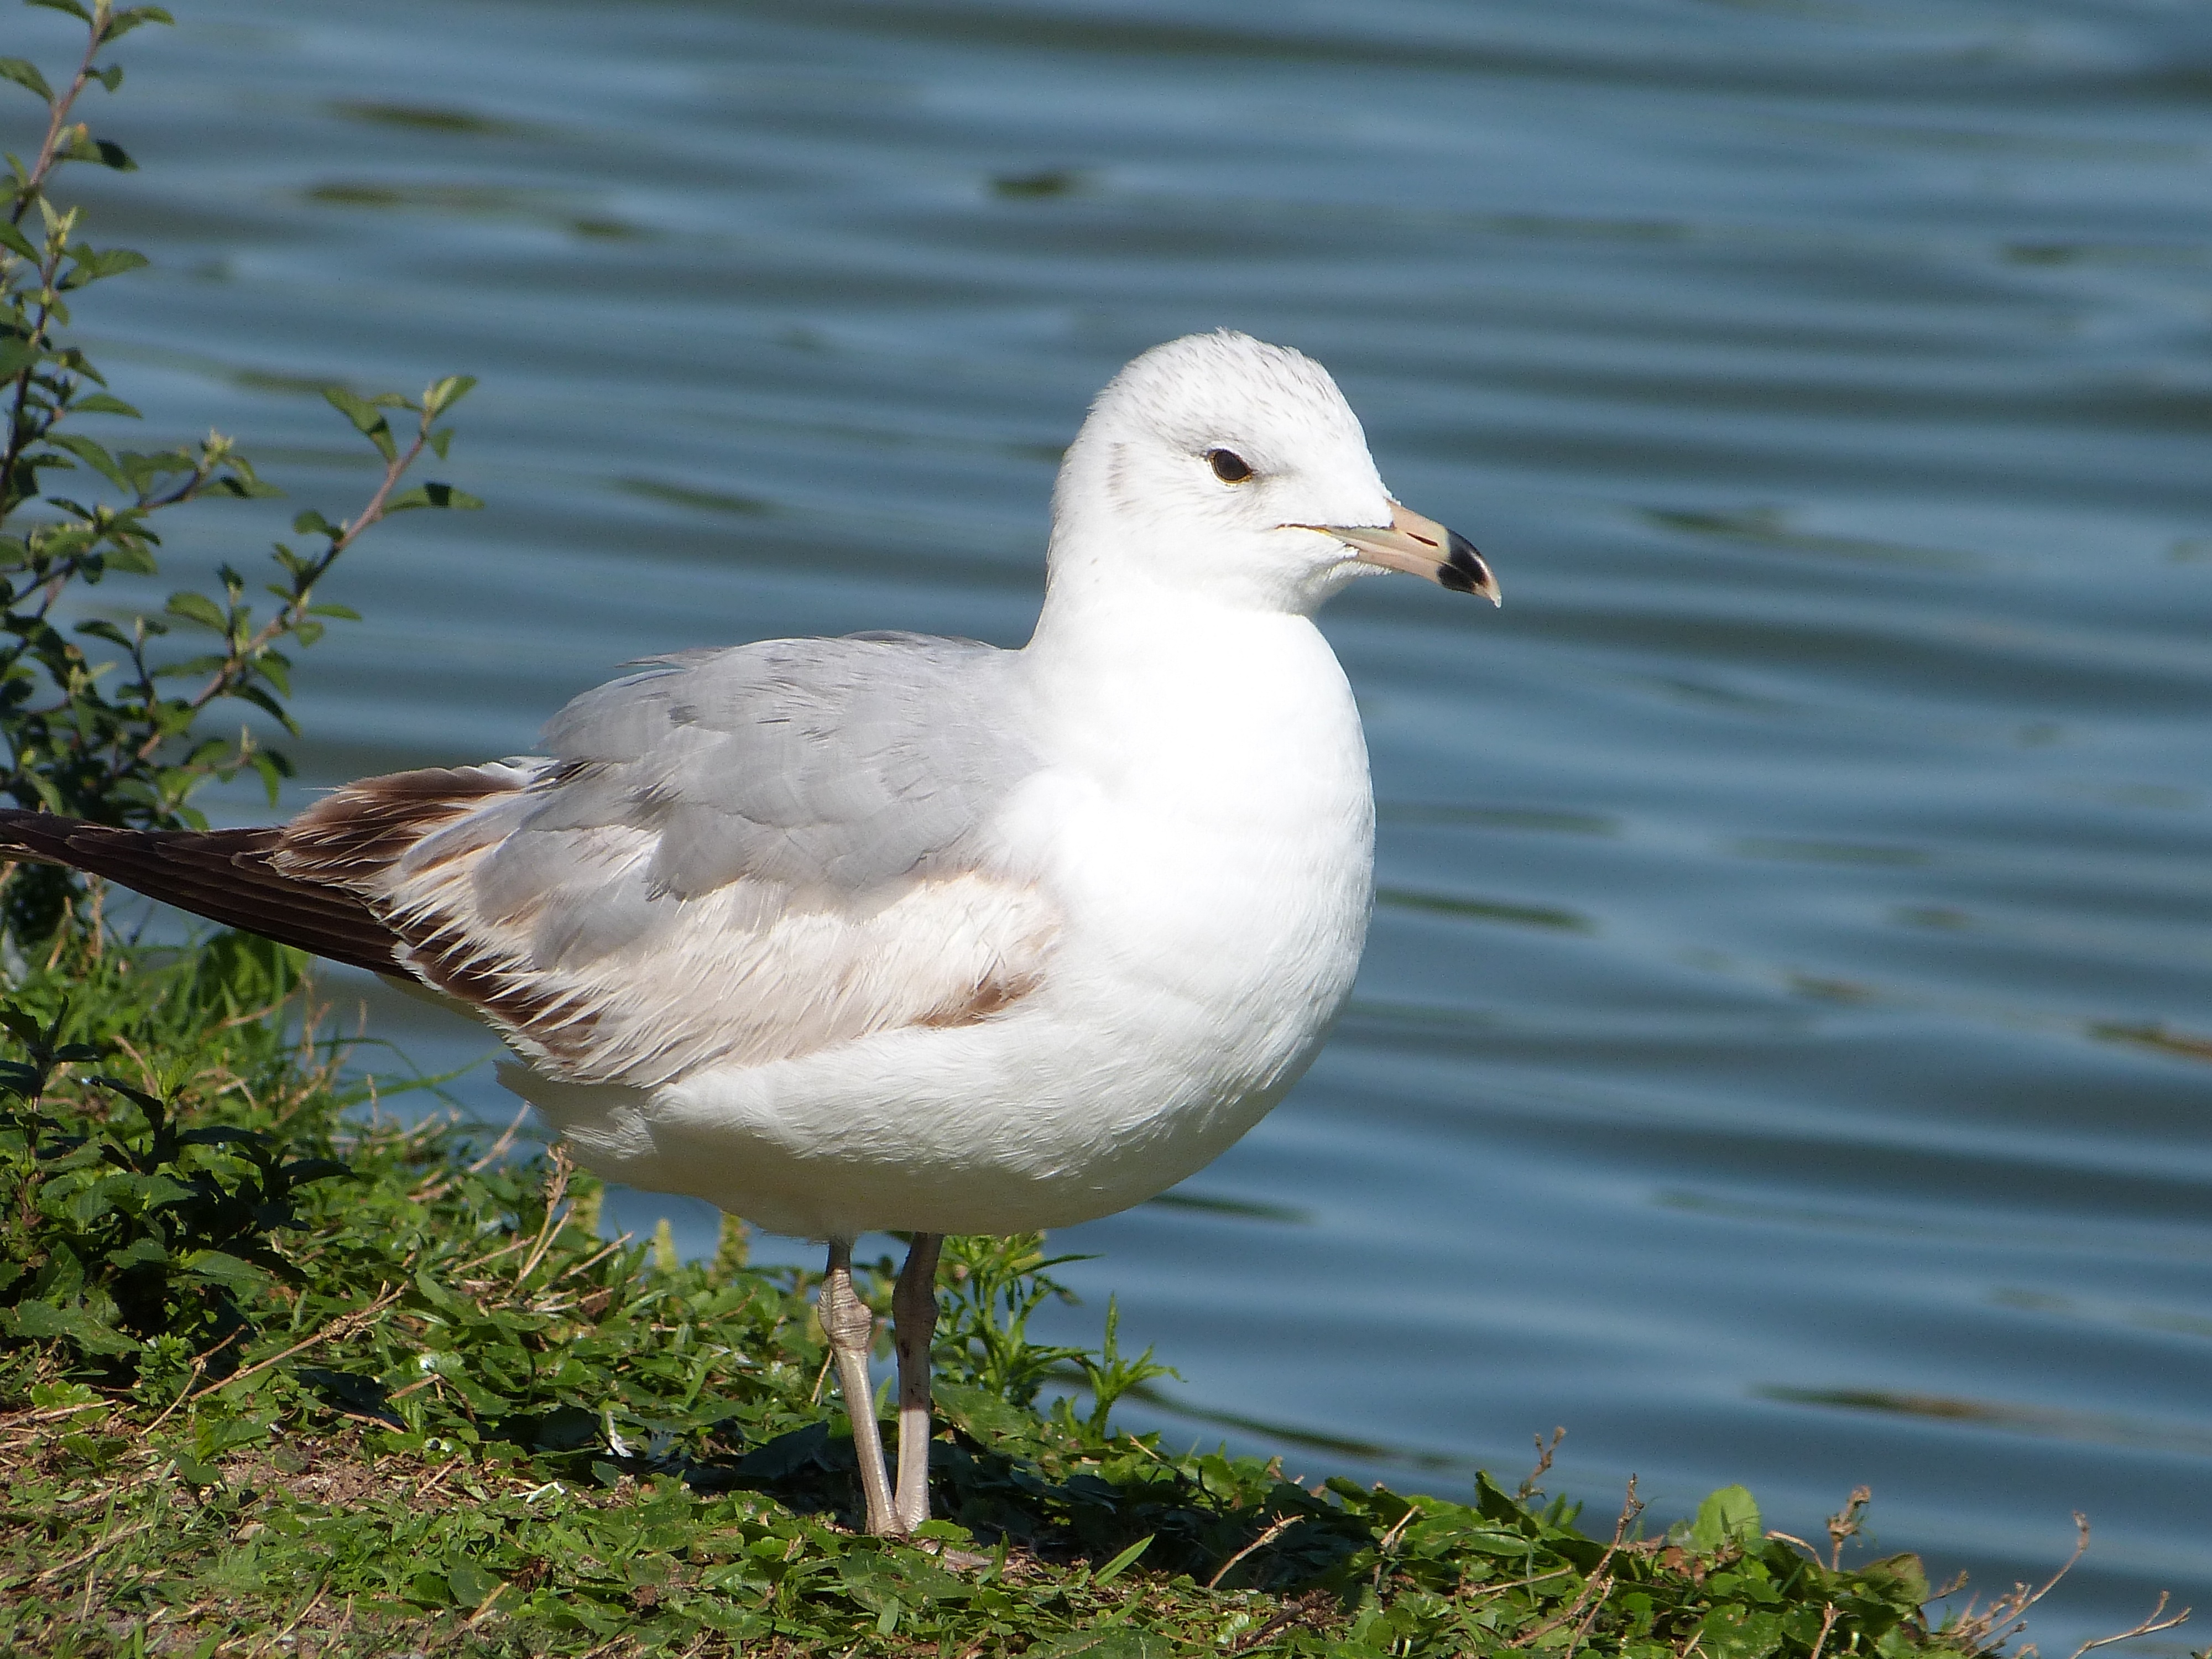
nature, bird, seabird, seagull, wildlife, gull, beak, avian, fauna, vertebrate, water bird, bird watching, birding, shorebird, charadriiformes, european herring gull, ring billed gull, lake morton